Olivia Bucio

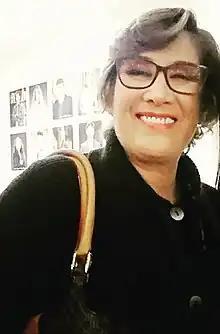

Olivia Bucio (born October 26, 1954, in Uruapan, Michoacán, Mexico), is a Mexican actress. She worked with Televisa as an actress of telenovelas.